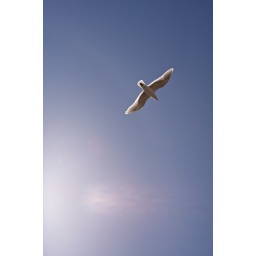
I love how some magenta creeped into the blue sky in this shot.